Argila (1940 film)

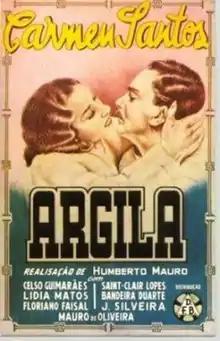

Argila is a 1940 Brazilian romantic drama film directed by Humberto Mauro. The film stars Carmen Santos, Celso Guimarães, and Lídia Mattos.